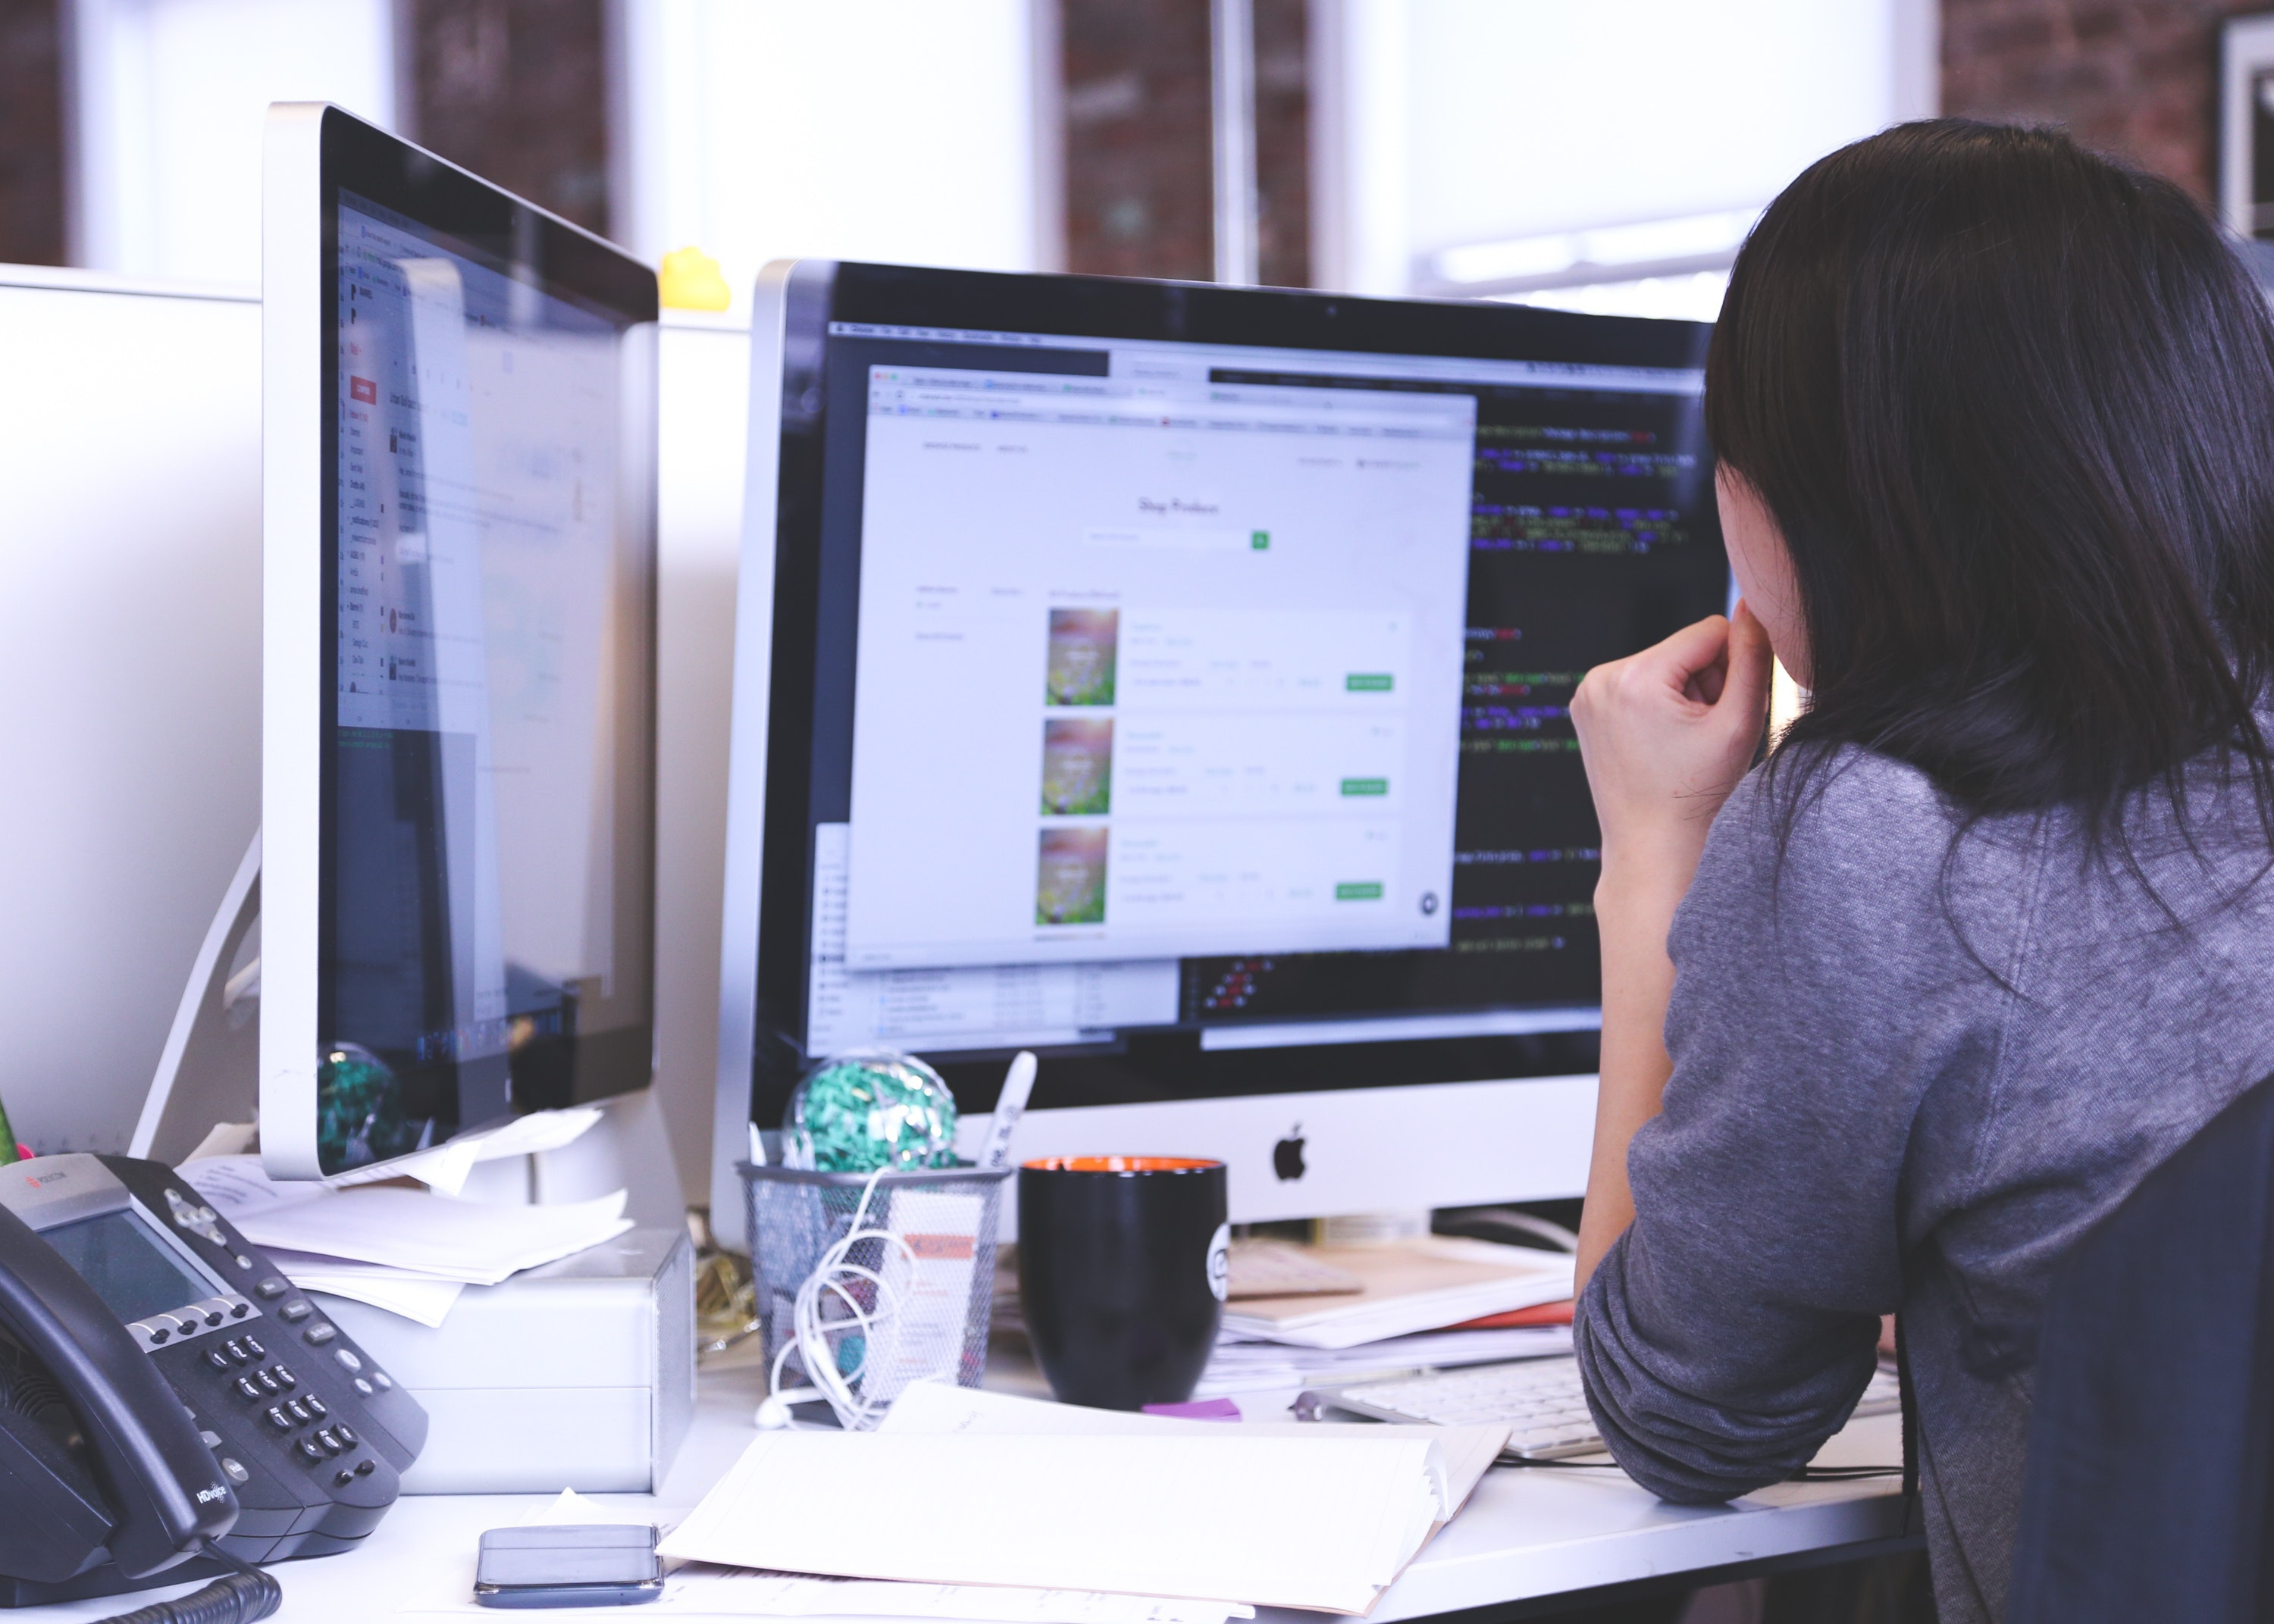
job, product, computer, technology, software engineering, electronic device, design, learning, desktop computer, display device, multimedia, employment, office, white collar worker, presentation